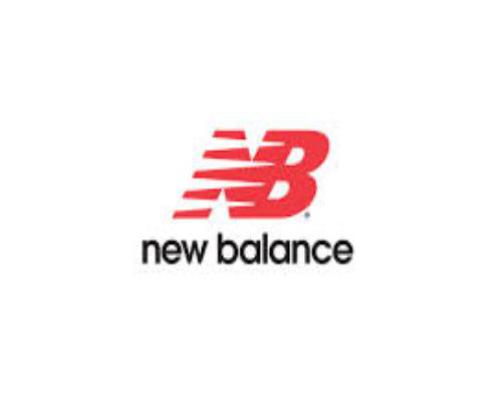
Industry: Clothes